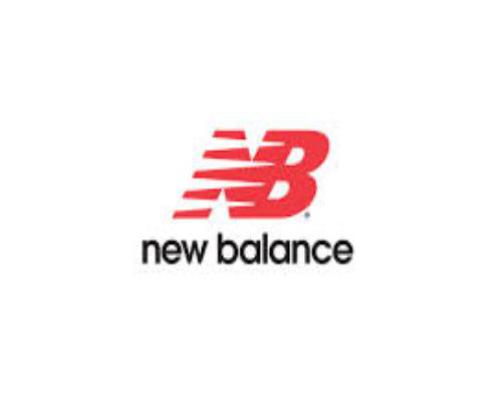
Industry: Clothes